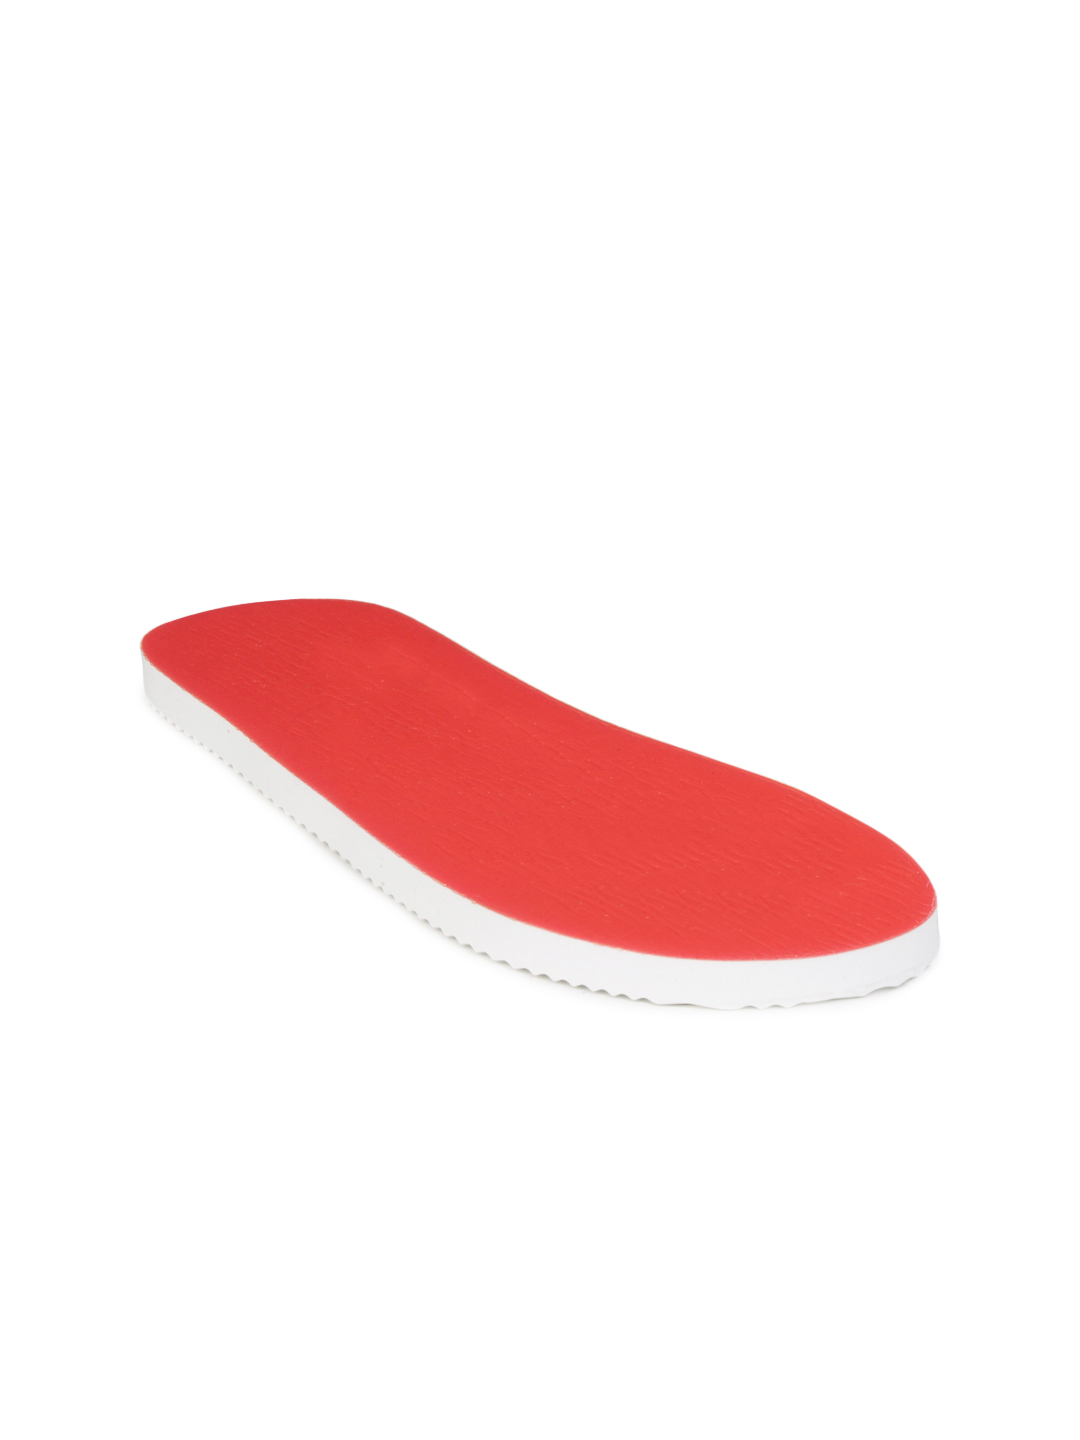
Strapless Unisex Red Flip Flops
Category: Footwear / Flip Flops / Flip Flops
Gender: Unisex
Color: Red
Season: Summer 2012
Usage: Casual